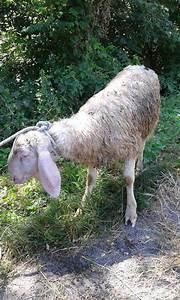
sheep